Botany

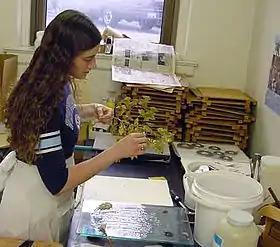
A botanist preparing a plant specimen for mounting in the herbarium

Plant anatomy is the study of the structure of plant cells and tissues, whereas plant morphology is the study of their external form.